1956 Cotton Bowl Classic

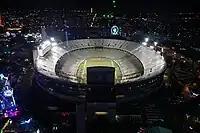
The Cotton Bowl in Dallas, Texas, hosted the Cotton Bowl Classic.

The 1956 Cotton Bowl Classic was the twentieth edition of the college football bowl game, played at the Cotton Bowl in Dallas, Texas, on Monday, January 2. Part of the 1955–56 bowl game season, it matched the sixth-ranked TCU Horned Frogs of the Southwest Conference (SWC) and the #10 Ole Miss Rebels of the Southeastern Conference (SEC). Underdog Ole Miss rallied to win by a point, 14–13.